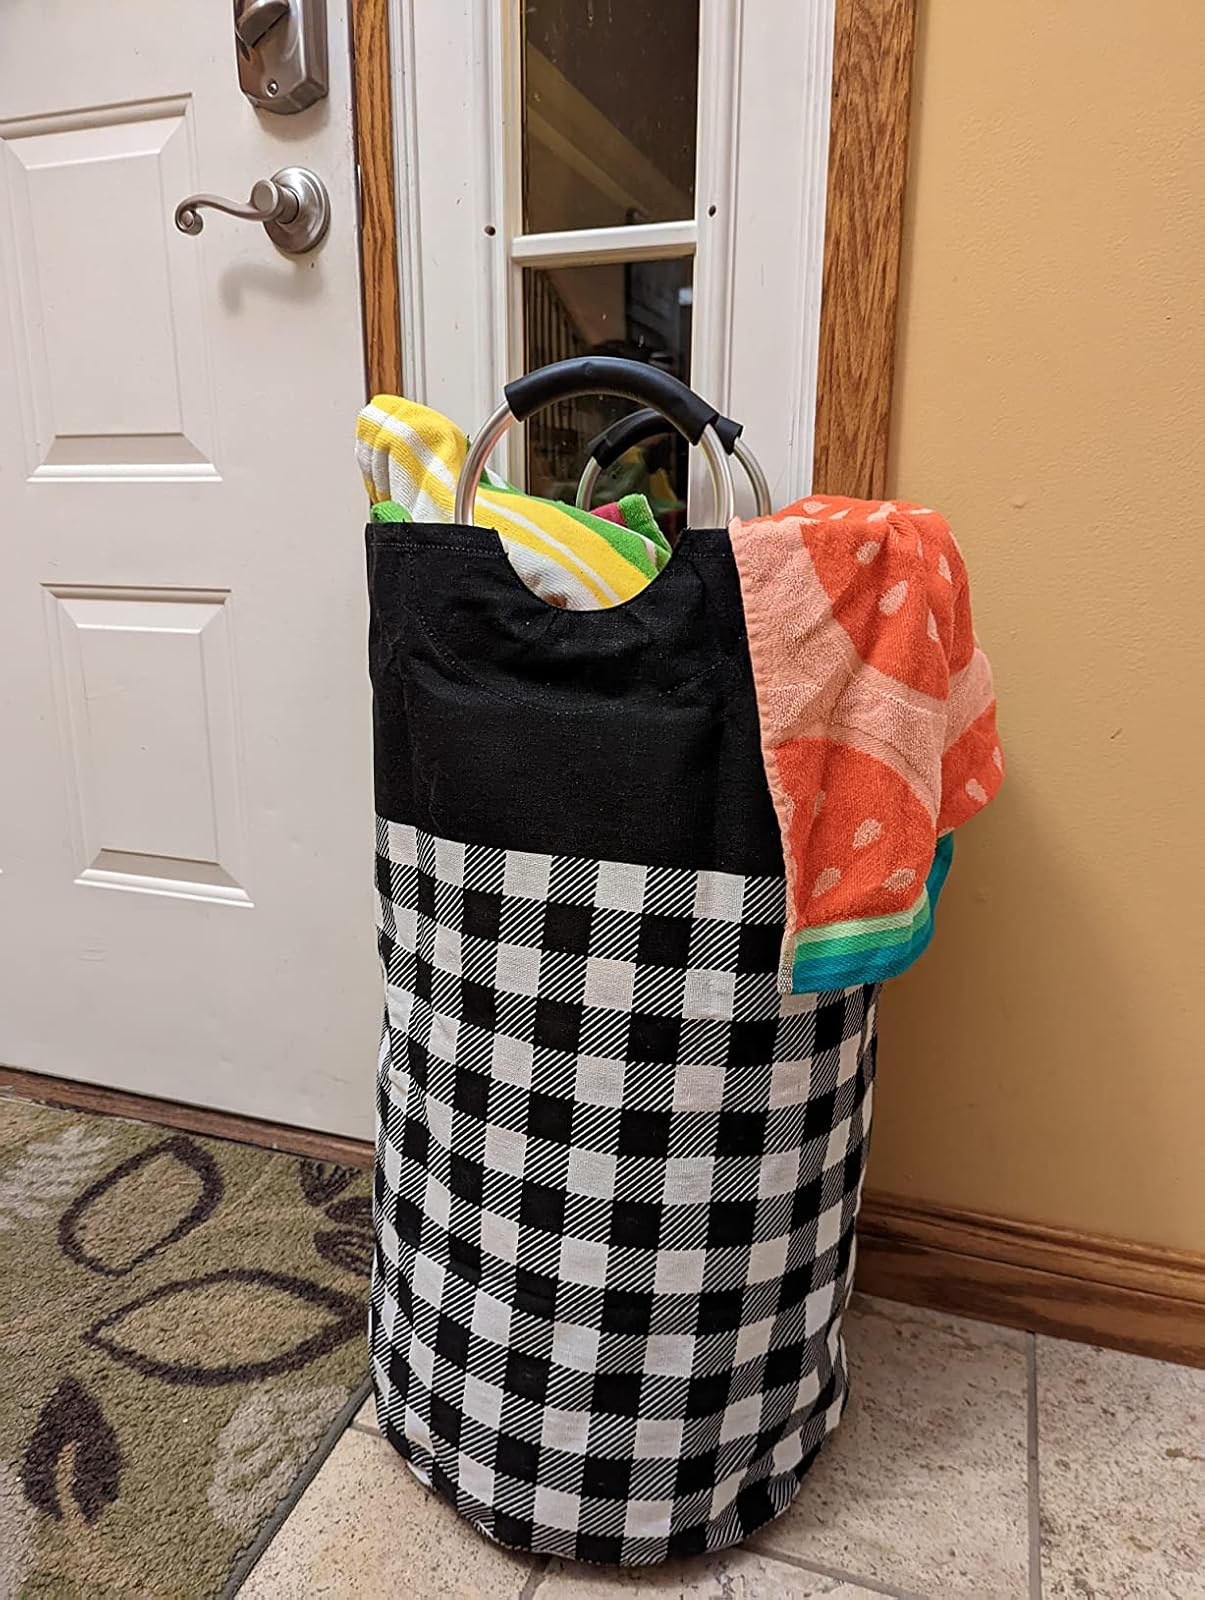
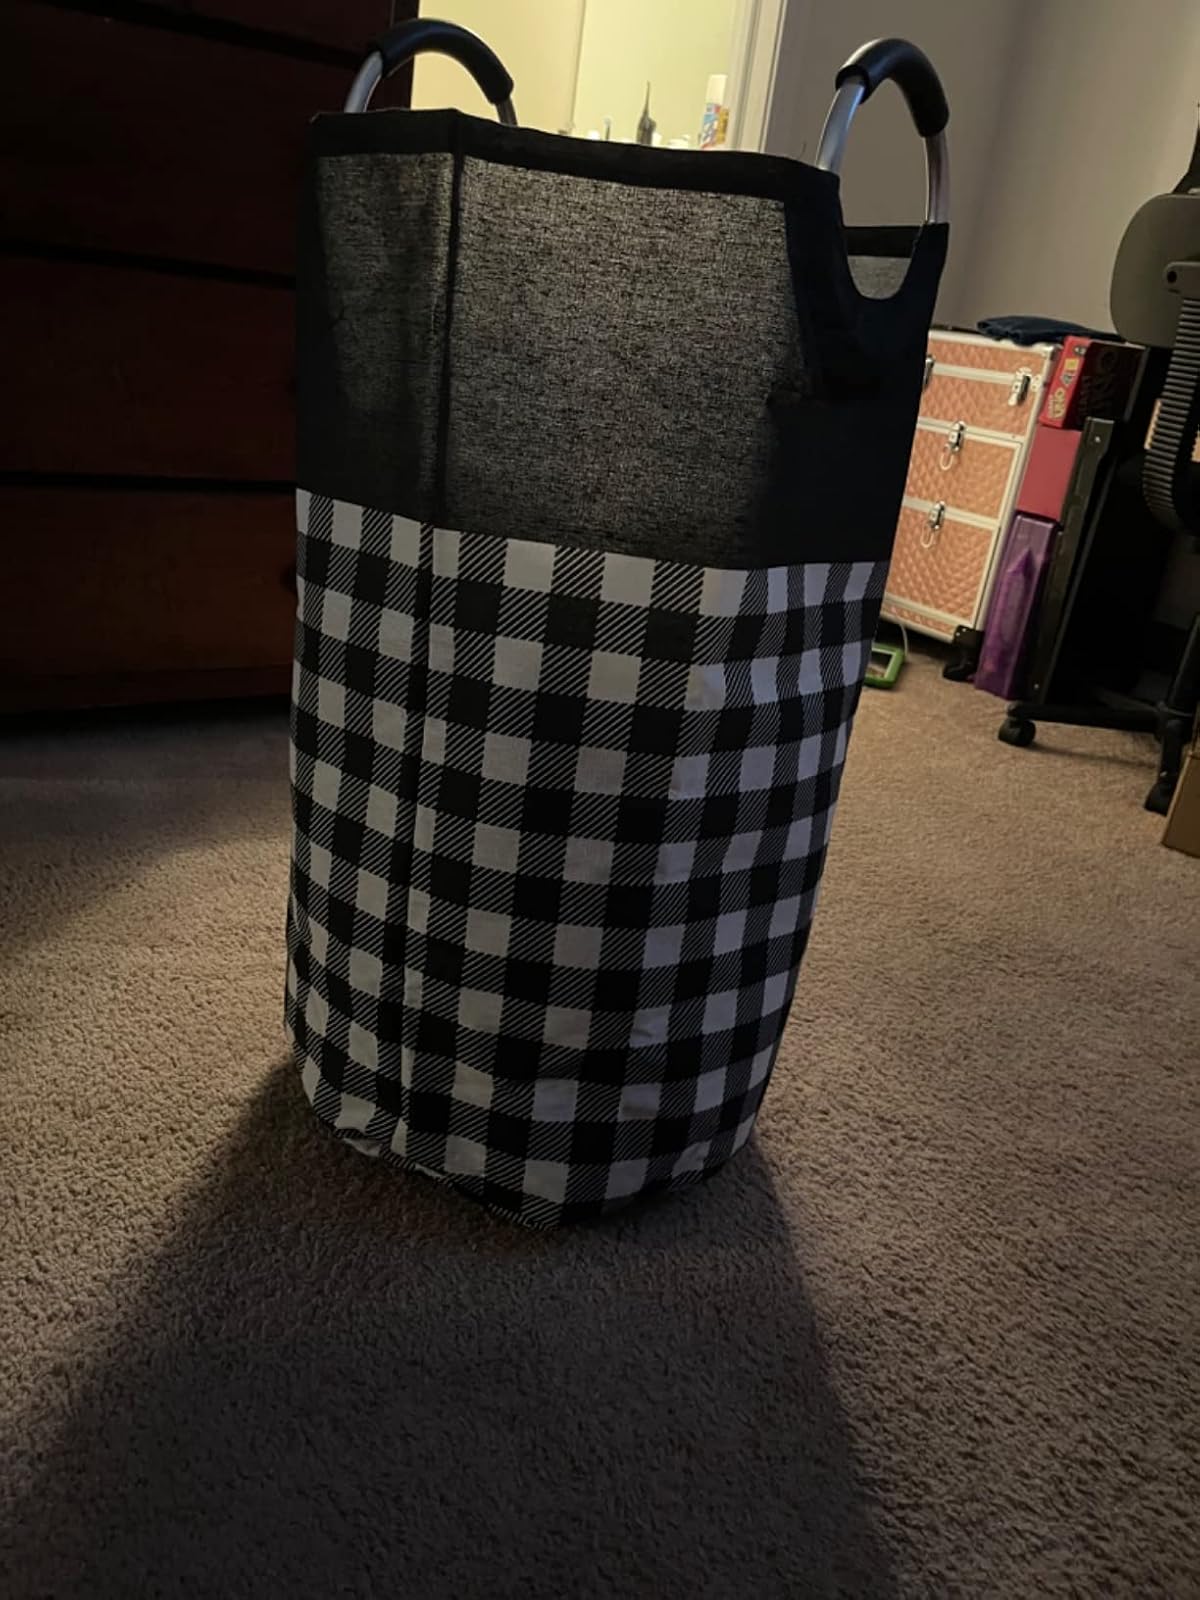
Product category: items_hamper
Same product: yes